Nandri

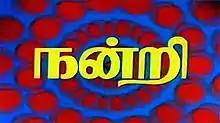
Poster

Nandri is a 1984 Indian Tamil-language thriller film, directed and scripted by Rama Narayanan, with story written by Abbaiah Naidu. It stars Karthik, Nalini, Mahalakshmi and Arjun, with a dog named Brownie in a pivotal role. Arjun made his acting debut in Tamil with this film. It is a remake of the Kannada film "Thaliya Bhagya". The film was released on 17 August 1984.